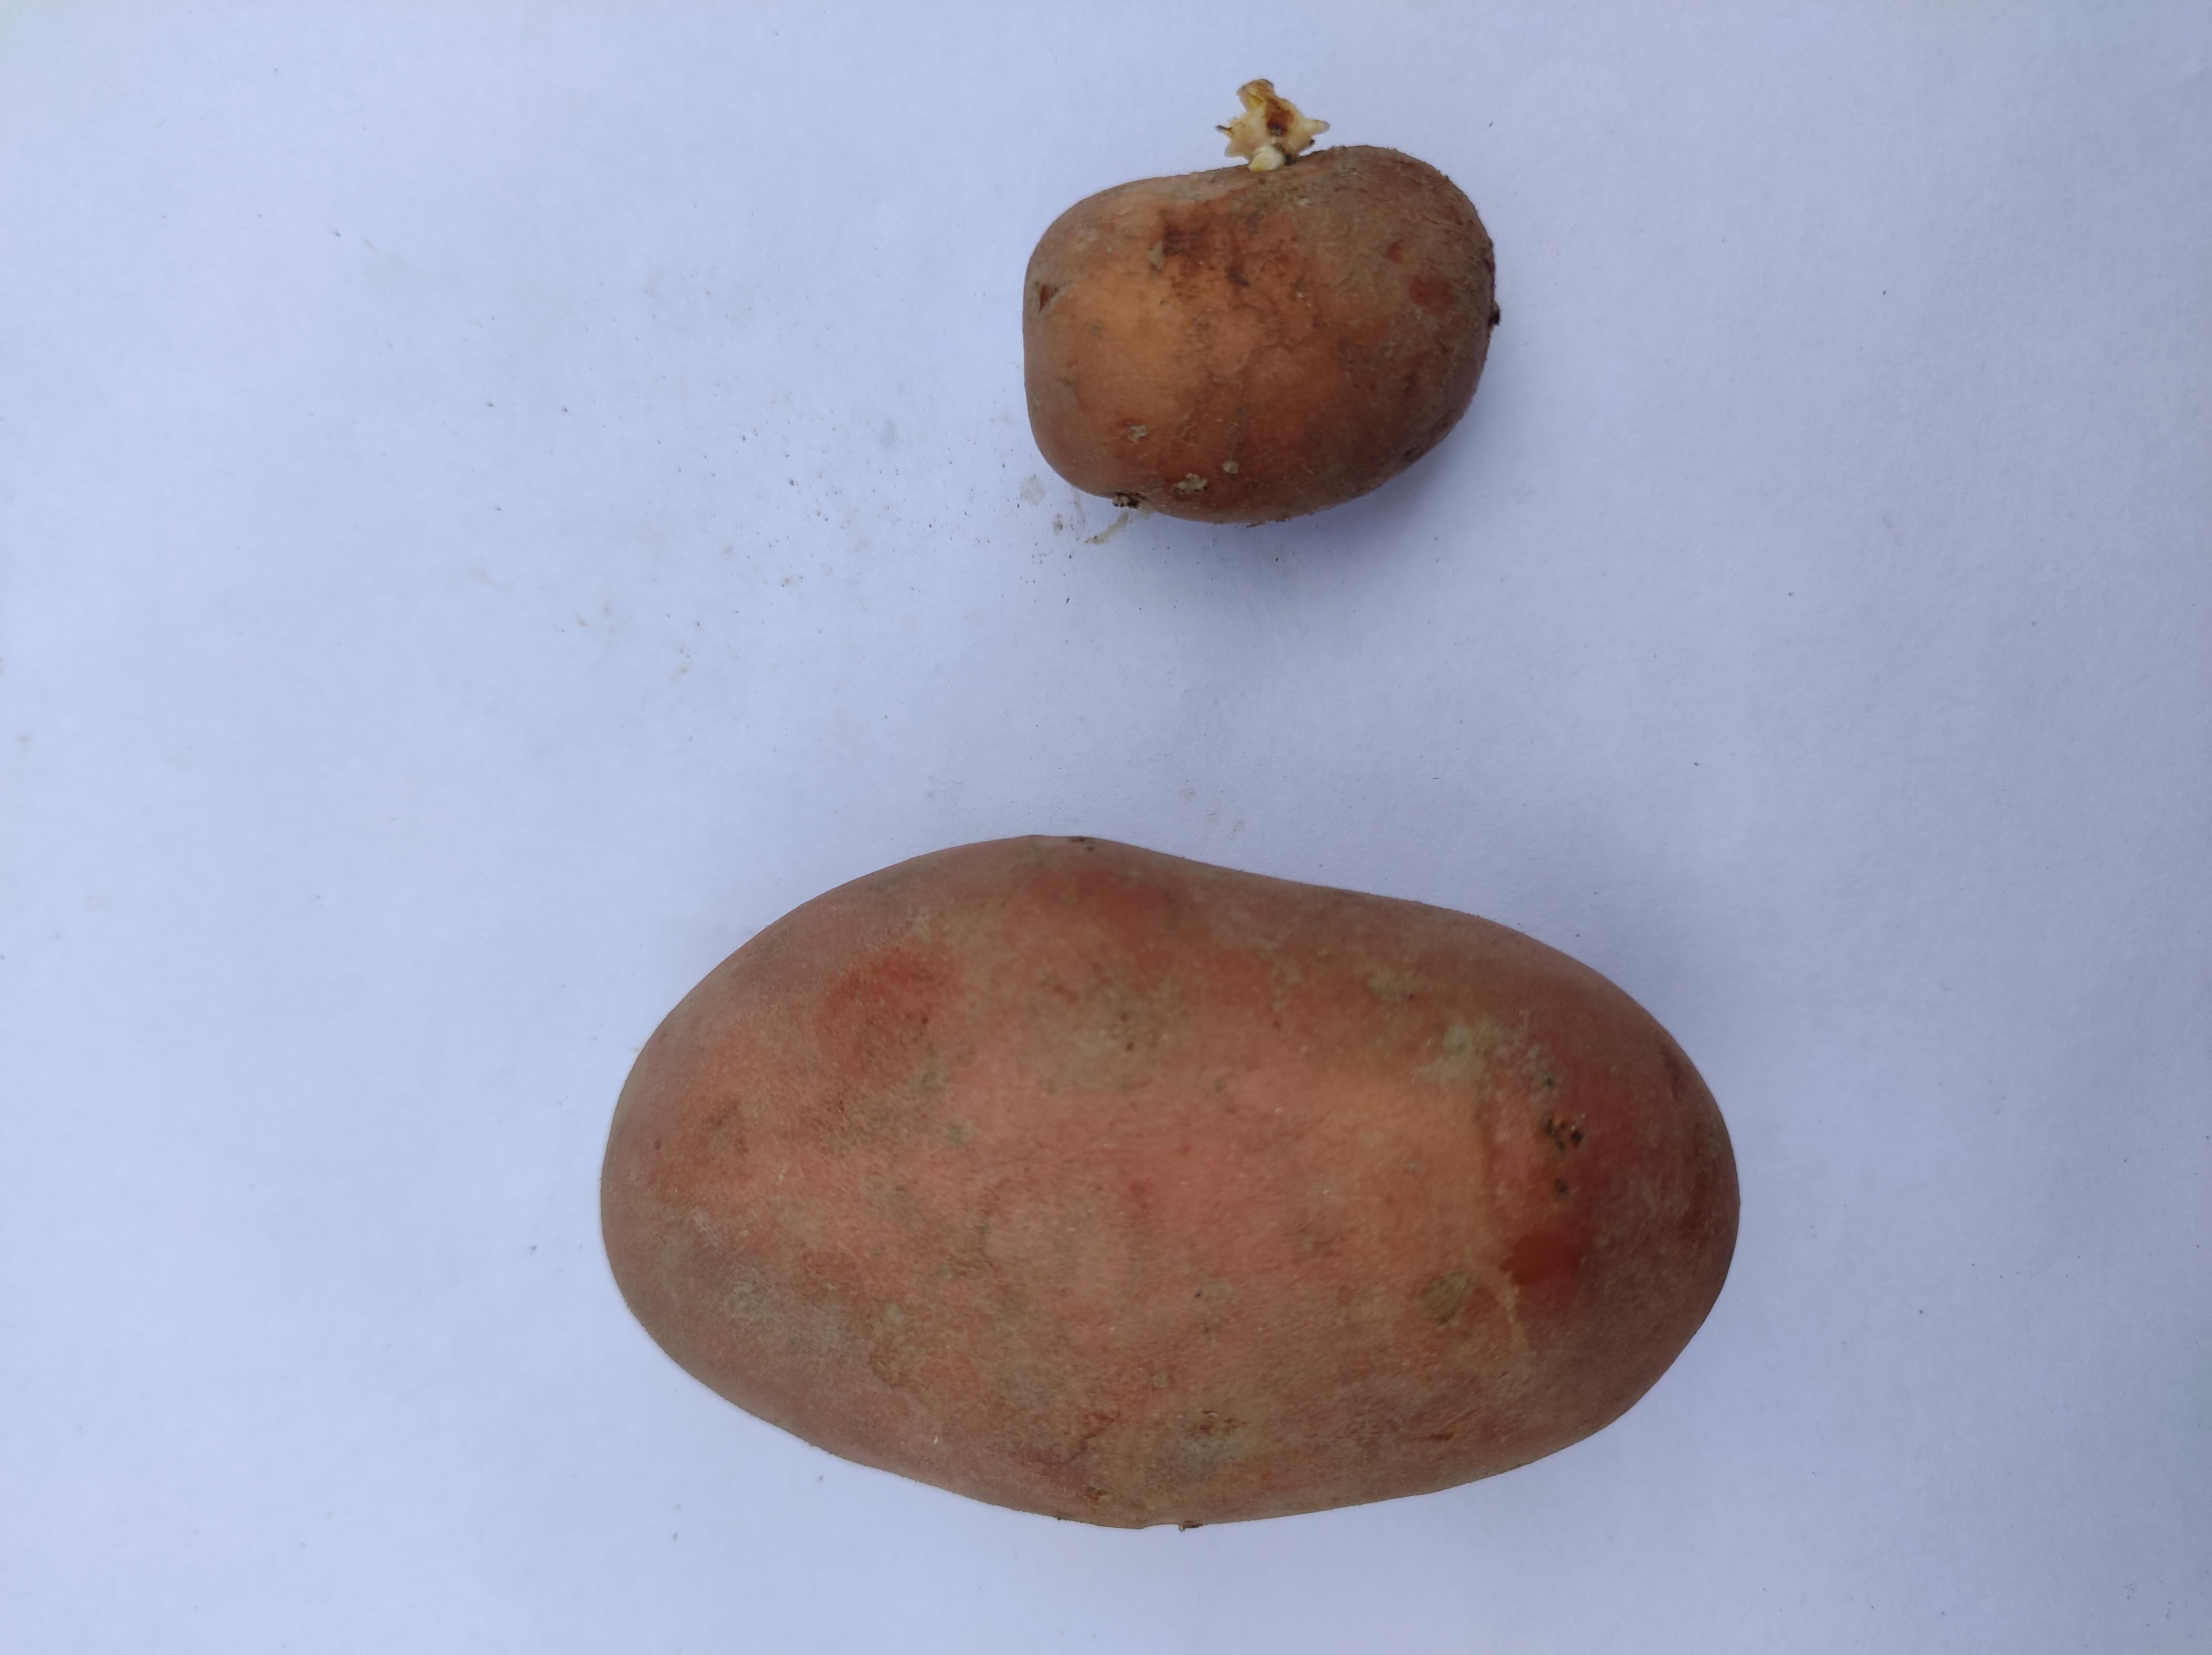
Label: Potato